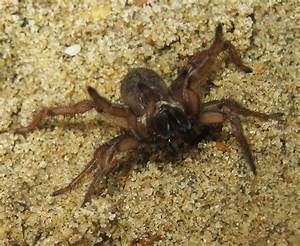
Label: spider